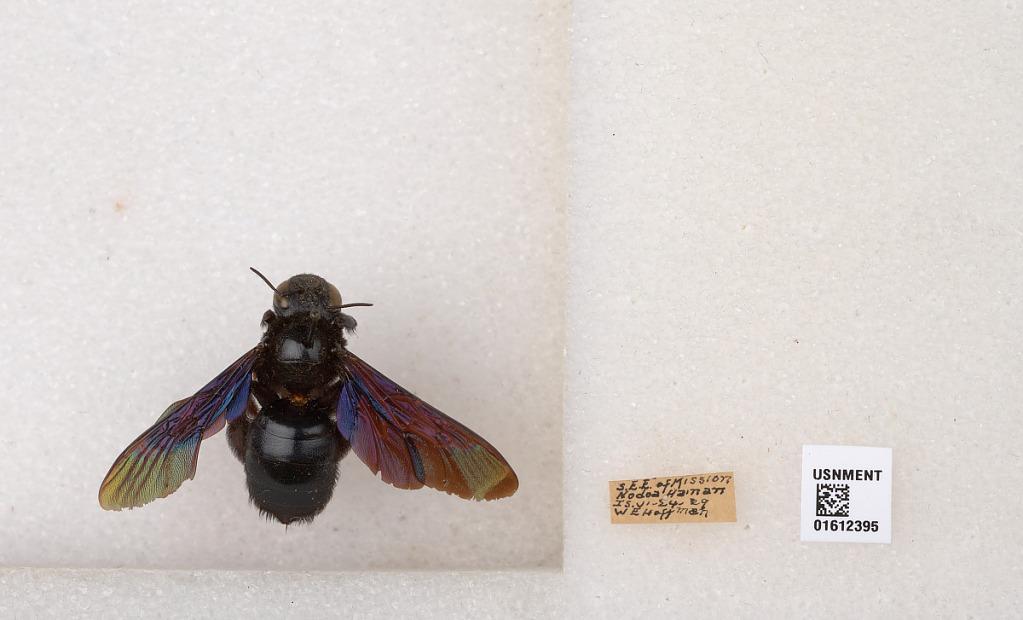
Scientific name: Xylocopa
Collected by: W. Hoffman
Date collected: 1929-6-24
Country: China
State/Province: Hainan
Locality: S.E.E. of Mission Nodoa, Hainan Is.